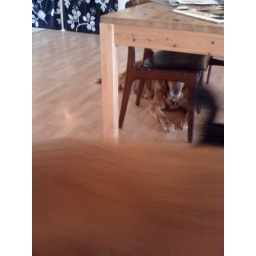
Cat waking one way in front of shot, dog walking other way in front of. shot. Hams.